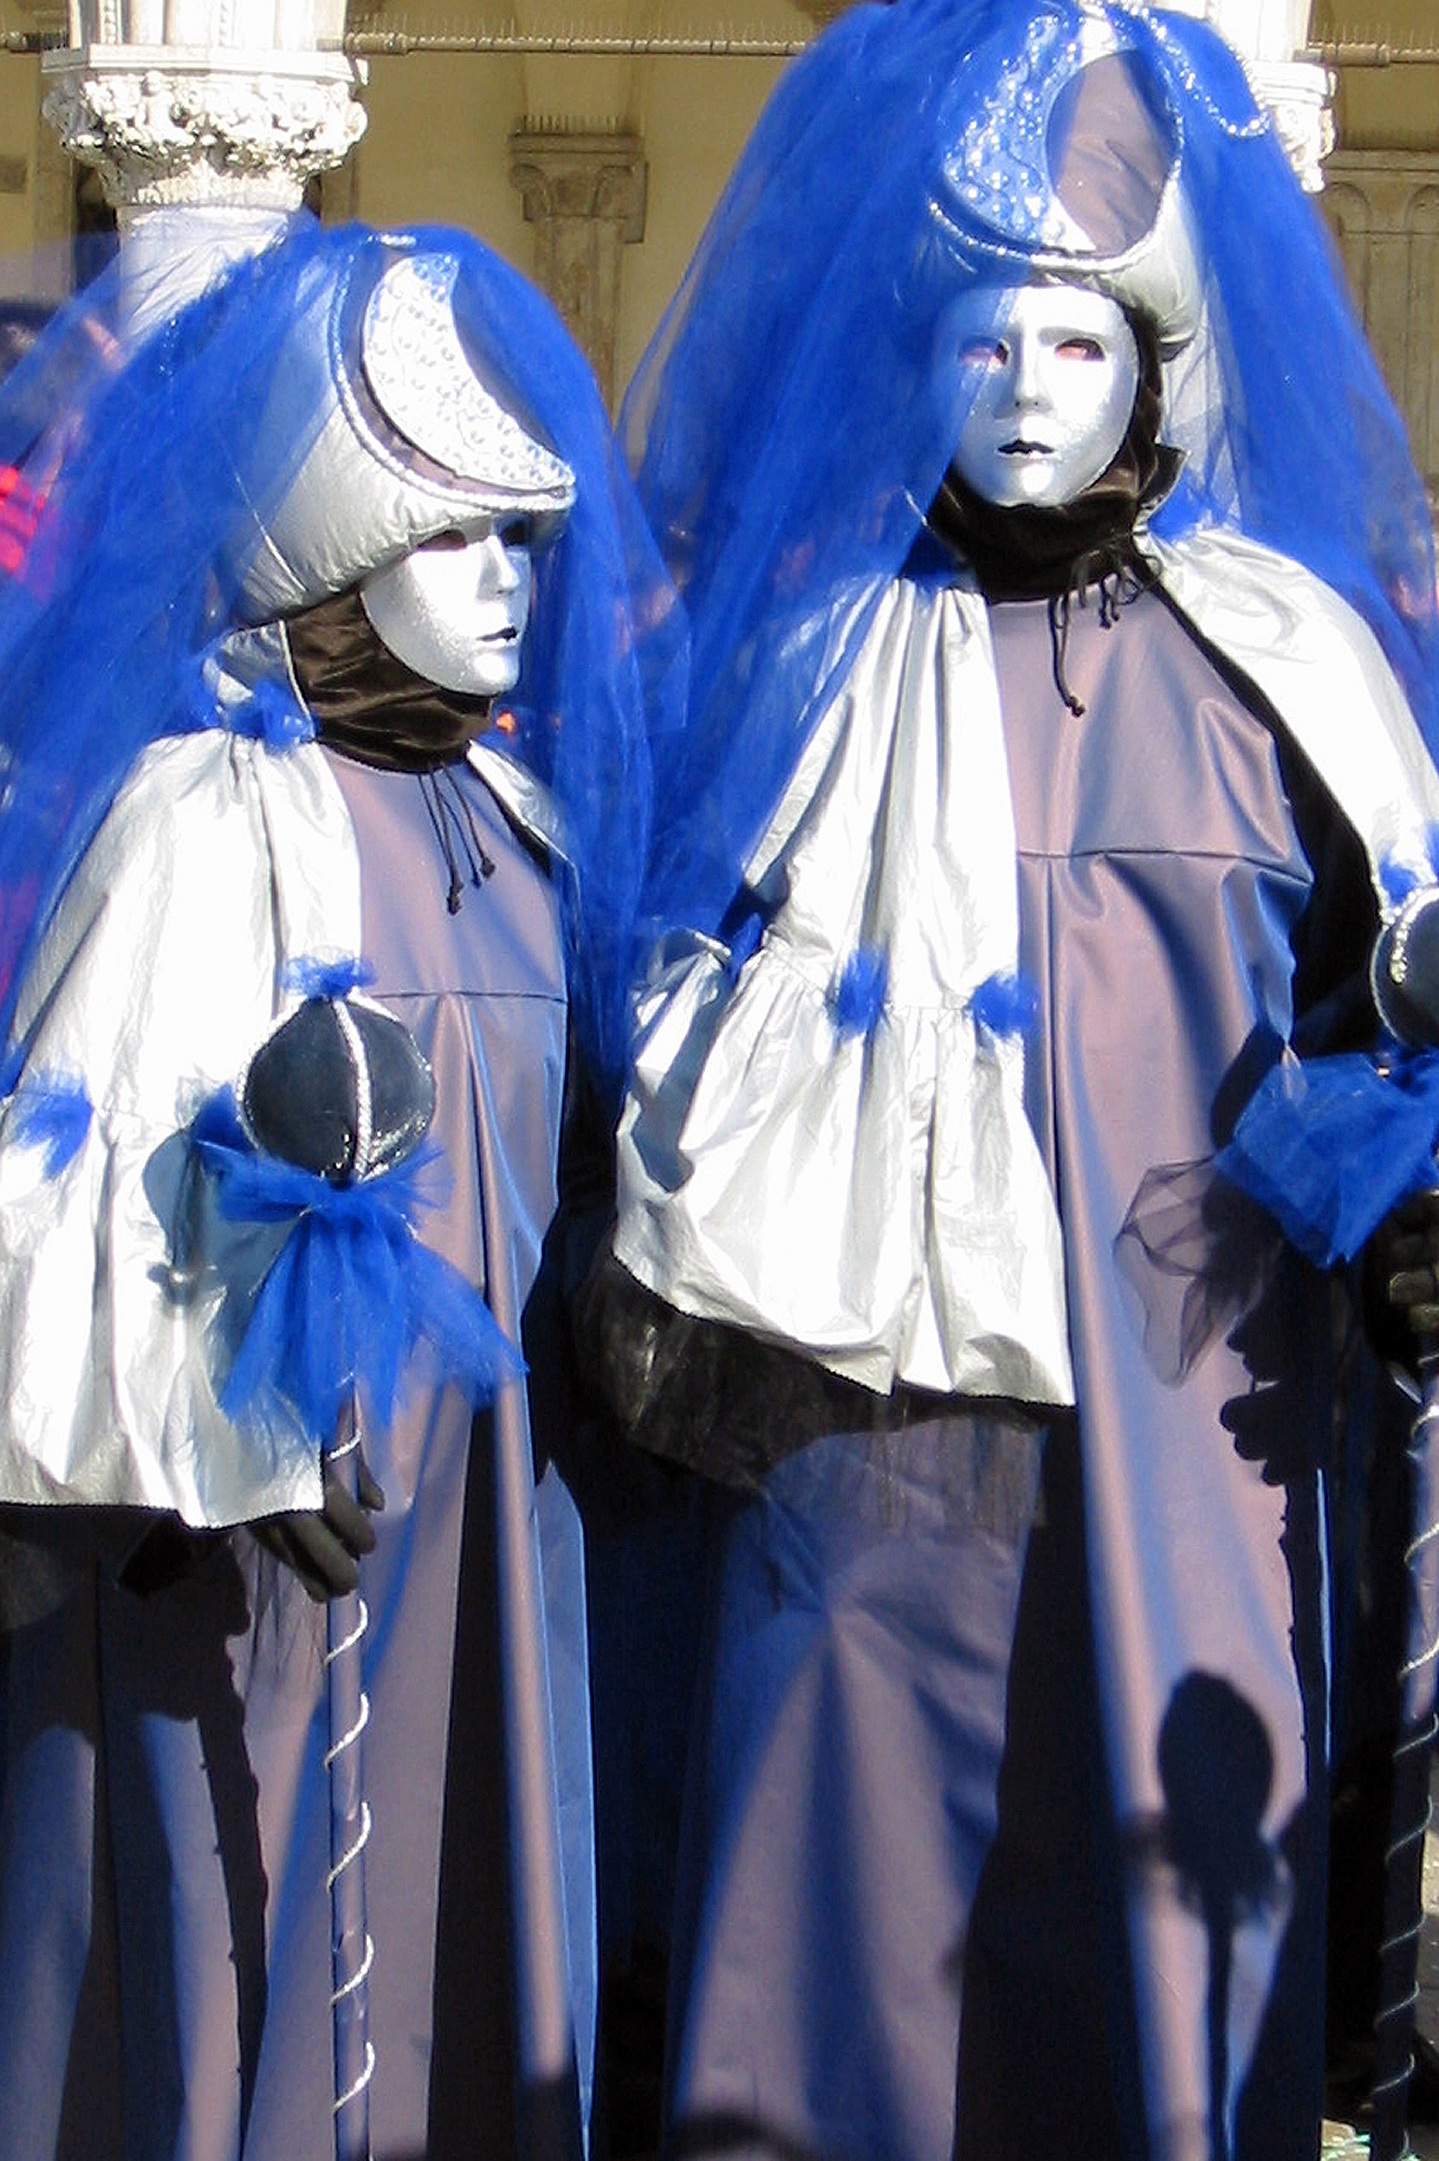
carnival, italy, venice, blue, clothing, cosplay, festival, disguise, masks, costume, anime, carnival of venice